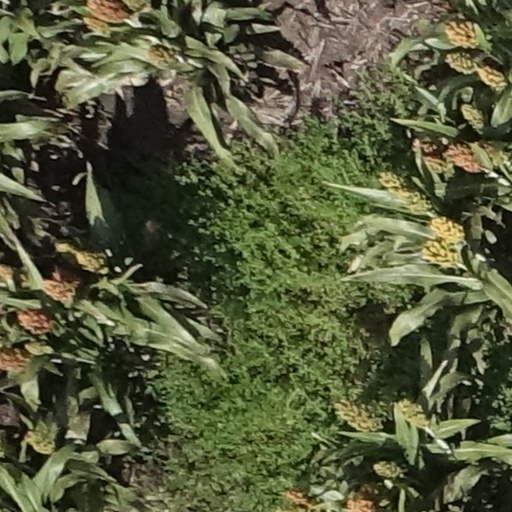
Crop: sorghum